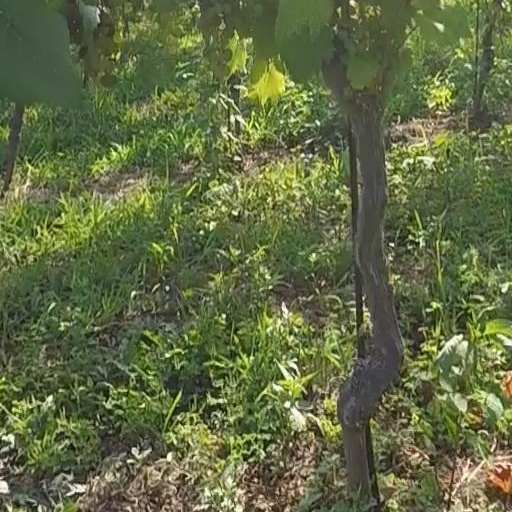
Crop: grape